French ship Wagram (1810)

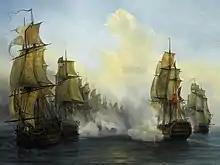
Fight of the "Wagram" in the Action of 5 November 1813, by Auguste Mayer

"Wagram" was ordered in 1809 as "Monarque" and was laid down at the Arsenal de Toulon in April. Renamed "Wagram" on 15 February 1810, the ship was launched on 1 July, commissioned on 11 February 1811 and completed the following month. Under Captain François Legras, she took part in the Action of 5 November 1813 as the flagship of Rear-Admiral Cosmao. On 29 August 1814, after the Hundred Days, "Wagram" was transferred from Toulon to Brest, along with "Austerlitz" and "Commerce de Paris".